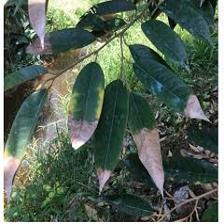
Label: anthracnose_disease